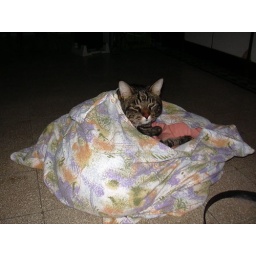
gatto insaccato / cat in a bag